Engi, Switzerland

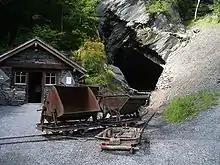
The preserved Landesplattenberg slate mine

From the 16th century, slate mining took place on the Landesplattenberg, overlooking the left bank of Sernf river, which provided slates for roofs, floors and stoves, and later for use in schools. From 1602 the trade was sufficient to support an export tax, and exports to northern and western Europe peaked in the 17th century. The operation declined in the following years, before again increasing with the construction of the first road up the valley in 1826. By 1840, nearly two hundred workers were working in the mine, which was abandoned in 1961 but is now preserved as a tourist attraction.